Ni Sichong

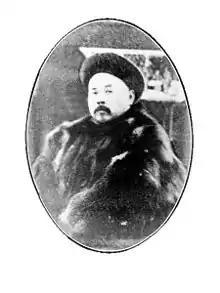
Ni Sichong

Ni Sichong, Duke of the First Rank (1868– July 1924) was a Chinese general. He was one of the handful of Beiyang generals who along with Yang Du and others supported Yuan Shikai's Empire of China during the National Protection War. He was later part of the Anhui clique until resigning in 1920 due to the disastrous defeat in the Zhili–Anhui War. After that war, he engaged with the banking and mining industries.